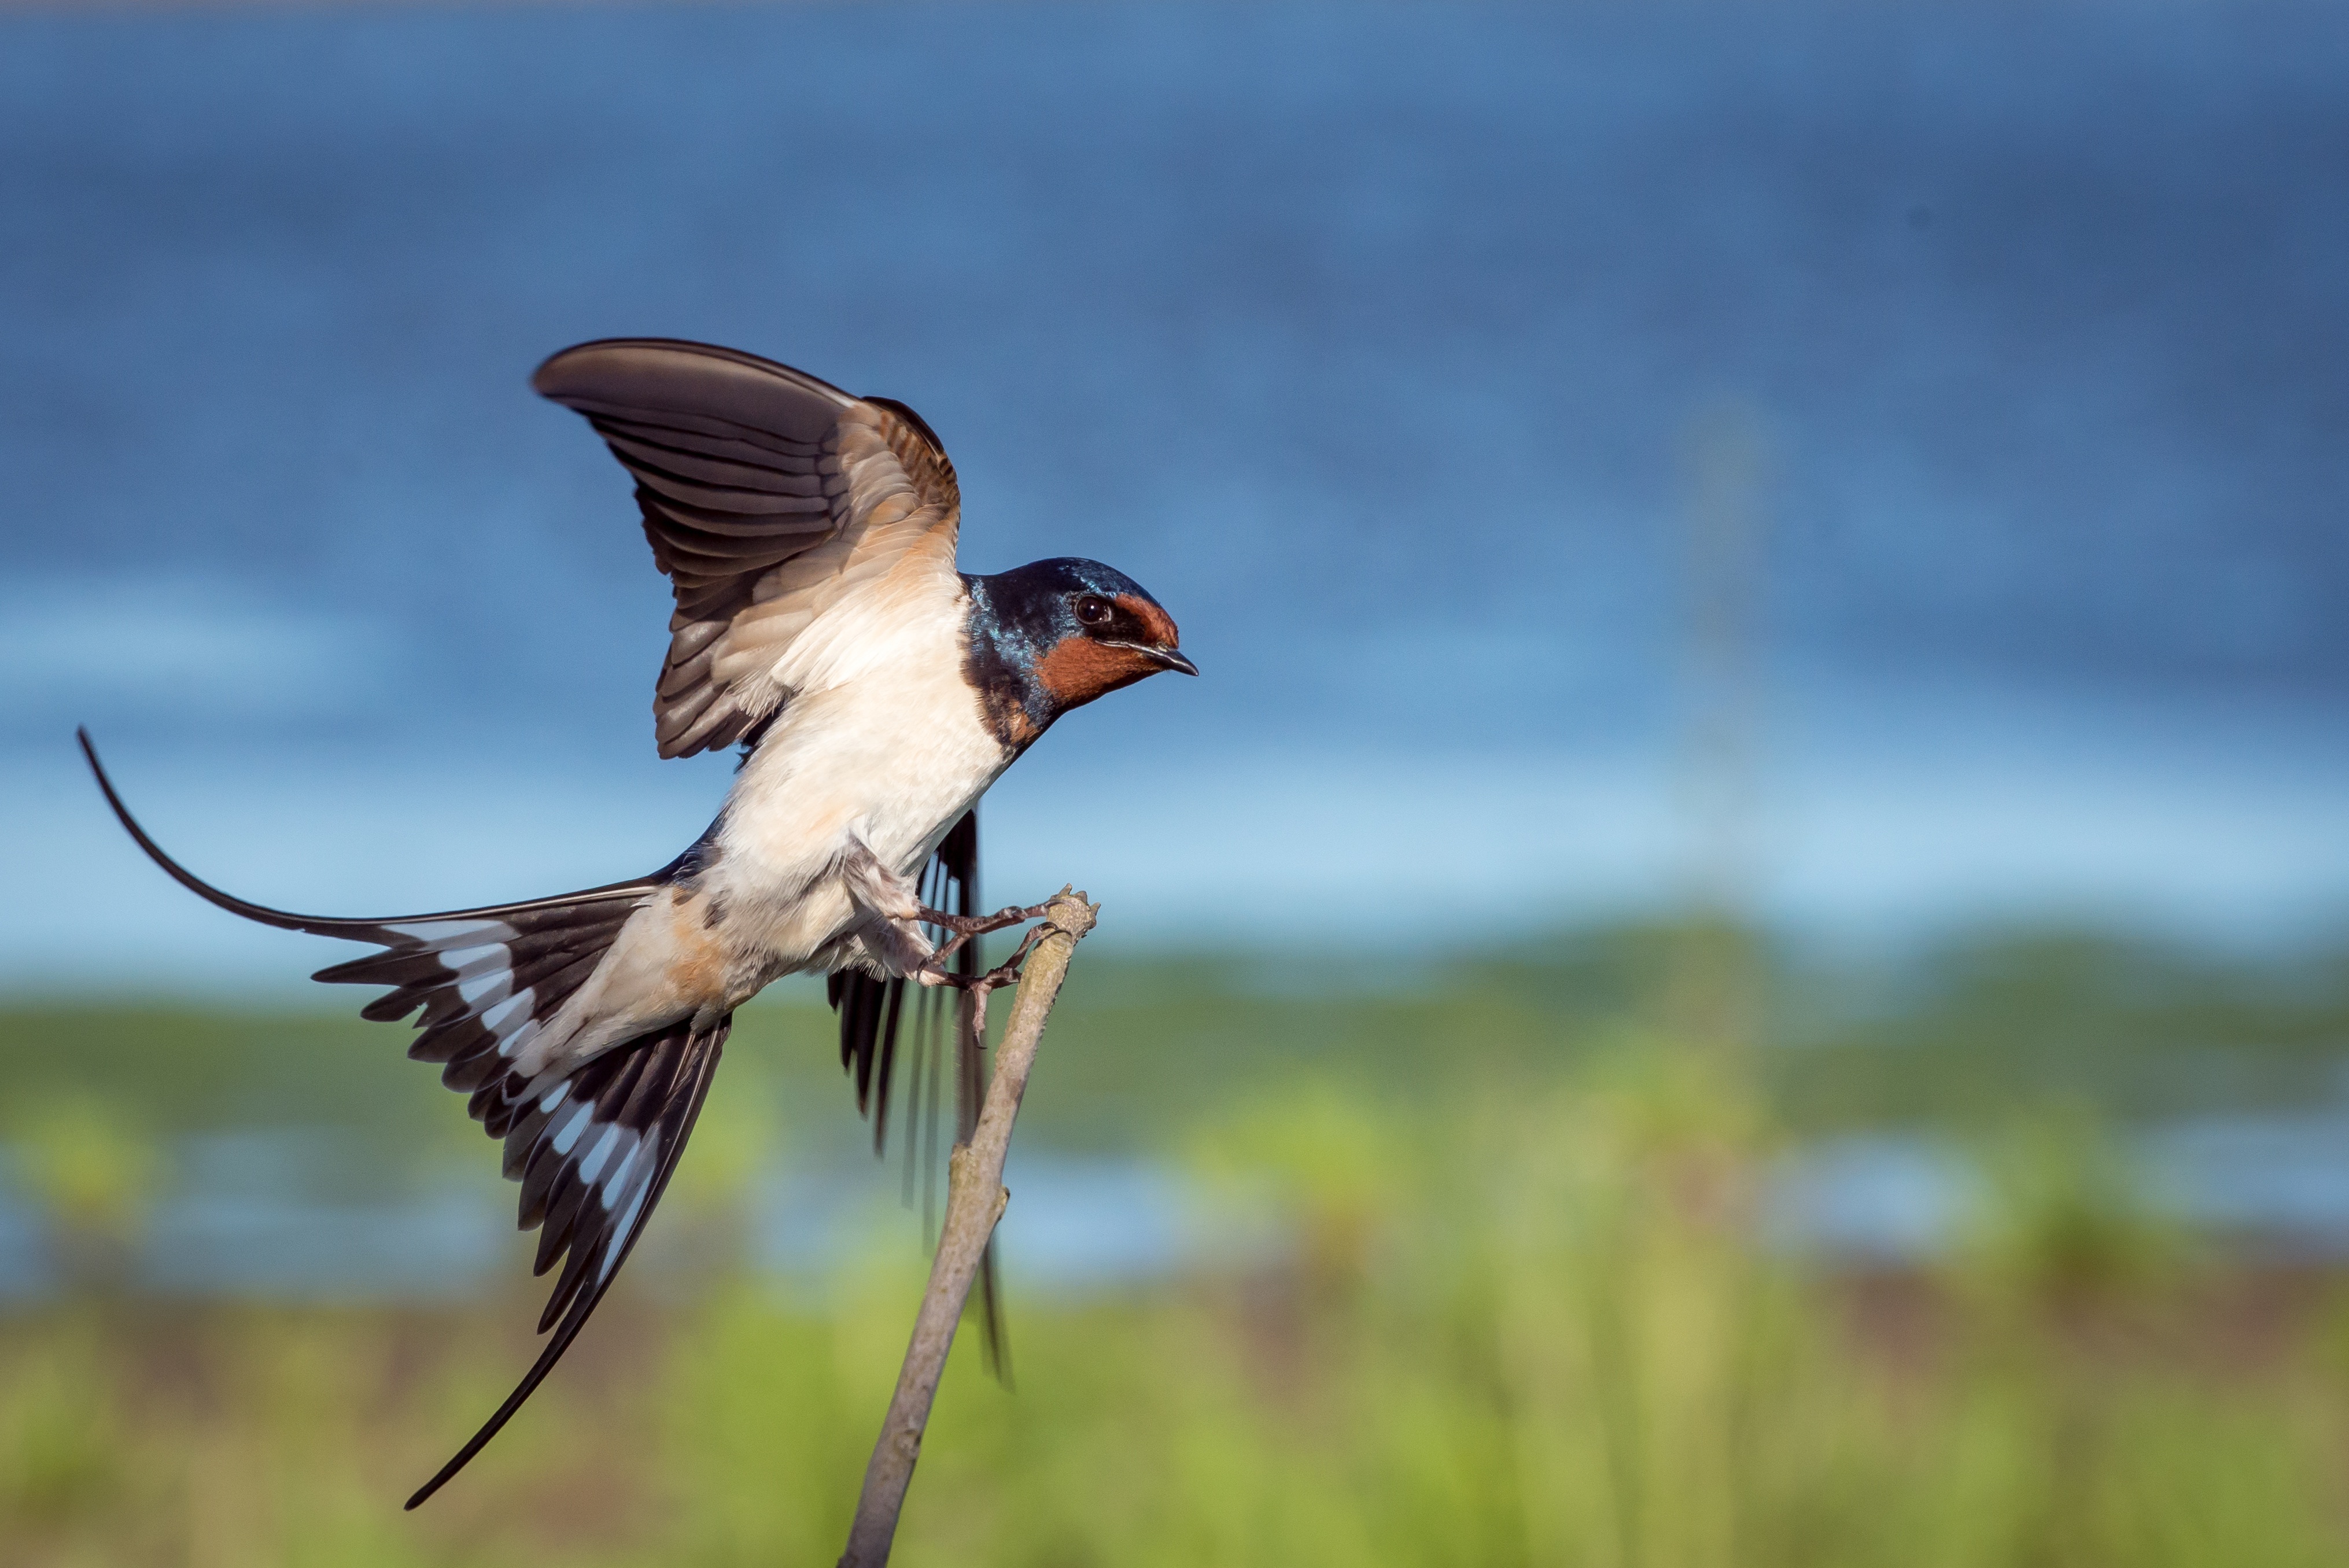
nature, bird, wing, prairie, animal, cute, wildlife, beak, macro, flight, small, closeup, fauna, twig, ornithology, feathers, little, vertebrate, birdwatching, landing, approaching, old world flycatcher, perching bird